Battle of Refidim

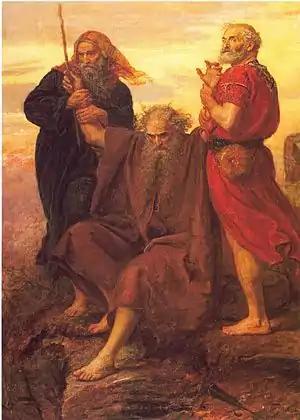
An imaginary depiction of the battle from the late 19th century created by John Everett Millais, titled "Victory O Lord!" (1871)

The Battle of Refidim (or Rephidim), as described in the Bible, took place between the Israelites and the Amalekites, which occurred in Rephidim while the former were moving towards the Promised Land. The description of this battle can be found in the Book of Exodus.